Three wise monkeys

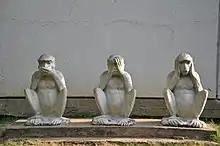
Representation of Mahatma Gandhi's smaller statue of the three monkeys Bapu (Mizaru), Ketan (Kikazaru) and Bandar (Iwazaru), at the Sabarmati Ashram in Ahmedabad, Gujarat, India

Sometimes there is a fourth monkey depicted, Sezaru, who symbolizes the principle of "do no evil", which fits with the full quote from Analects of Confucius. The monkey may be shown crossing its arms or covering its genitals. Yet another variation has the fourth monkey hold its nose to avoid a stench and has been dubbed "smell no evil" accordingly.